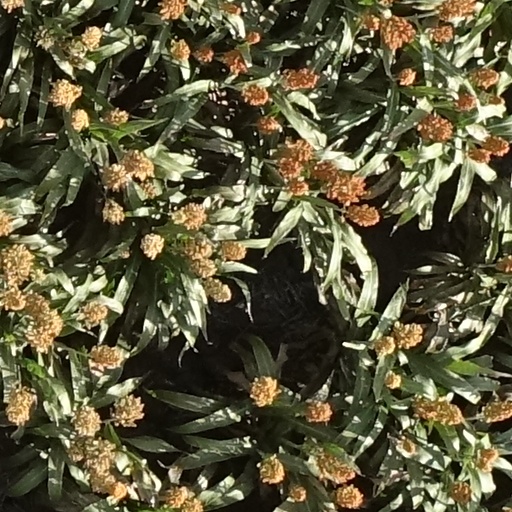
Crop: sorghum